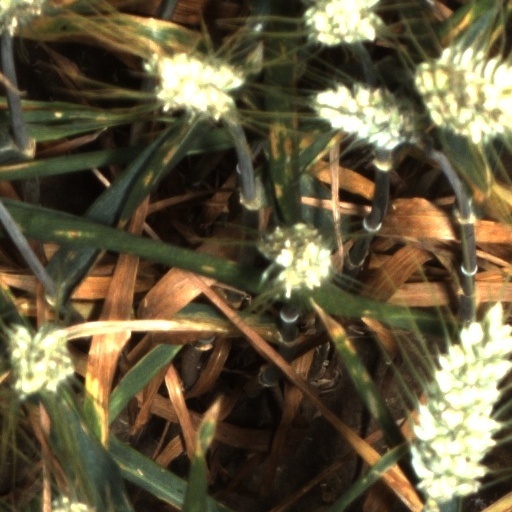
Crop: wheat